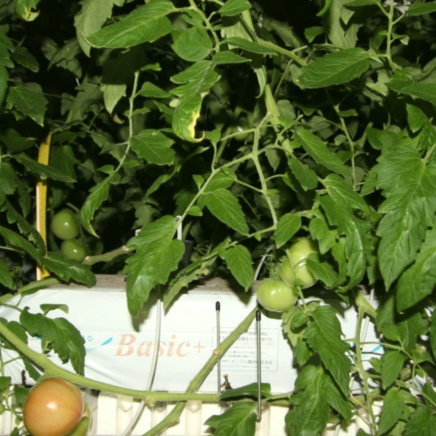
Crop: tomato